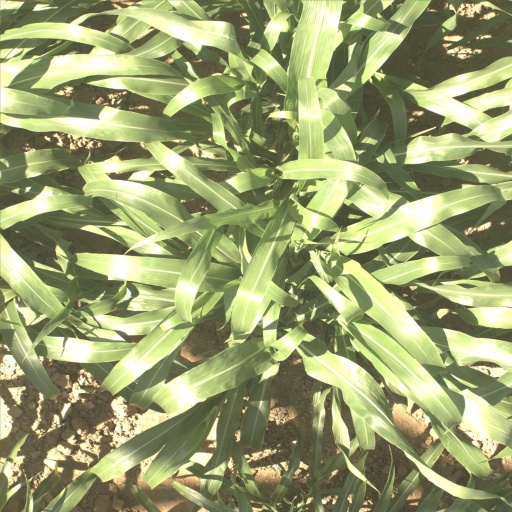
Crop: sorghum